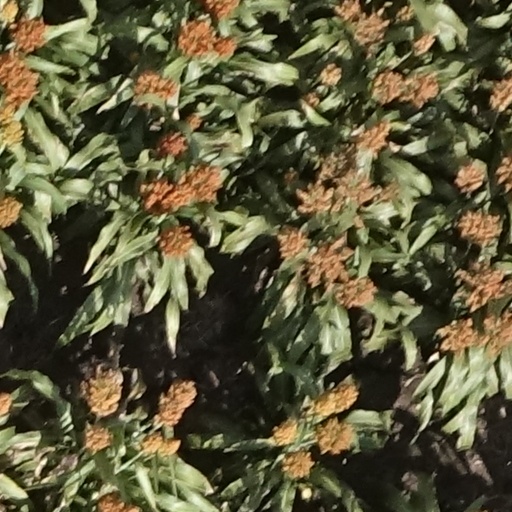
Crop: sorghum